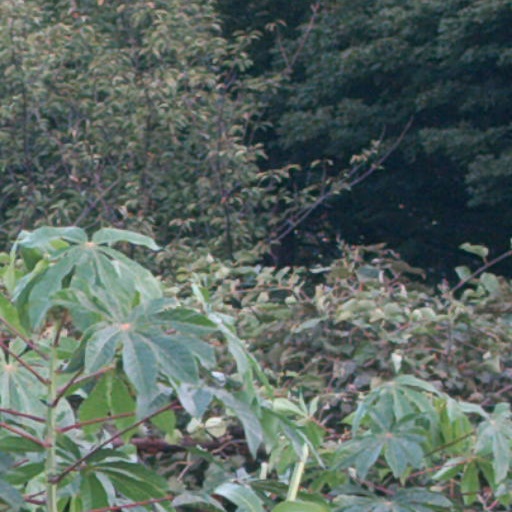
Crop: cassava